P&M GT450

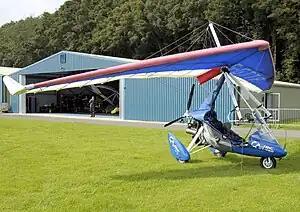
Quik GT450

The P&M GT450 is a British two-seat flexwing ultralight trike built by P&M Aviation of Manton, Marlborough, Wiltshire.